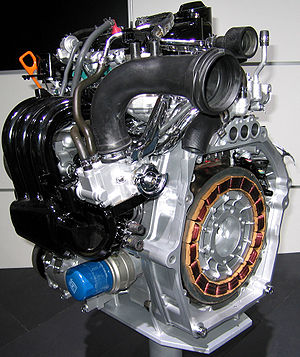
Honda Insight / Insight (1999−2006)
Honda Insight IMA-motor
Honda Insight er en hybridbil fra Honda. Bilen var en af de første af sin art og med et brændstofforbrug på 3,4 liter pr. 100 km meget sparsom.